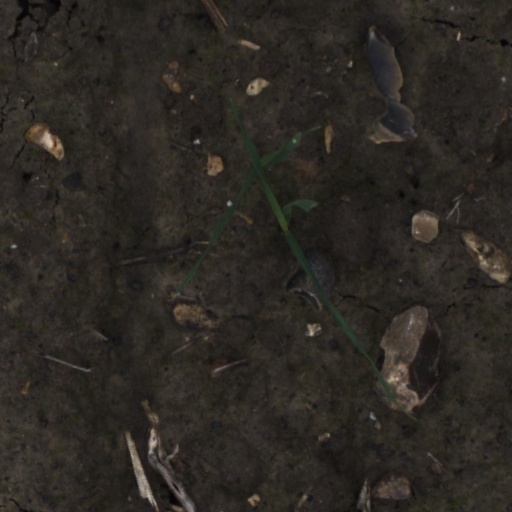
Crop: wheat